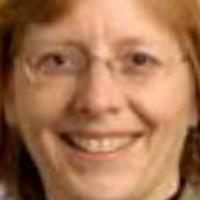
Age group: age 41-55